Internationaler Bund

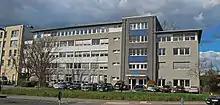
IB's headquarters in Frankfurt, Germany

The Internationaler Bund (commonly referred to as: IB) (English: International Federation) is a German politically non-aligned and non-denominational educational organisation. The IB was founded in 1949 and it is one of the largest service providers in the areas of social and educational programs for youth development in Europe with its registered voluntary association (German: "Eingetragener Verein"), its non-profit organizations, commercial companies, further education programs as well as schools and technical colleges.